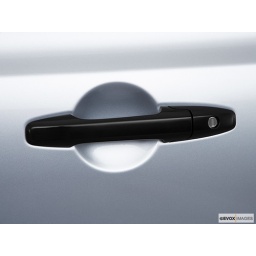
&lt;strong&gt;DX has black door handles. On LX and above theyr are body-colored, satin finish.&lt;/strong&gt;